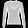
Label: Pullover